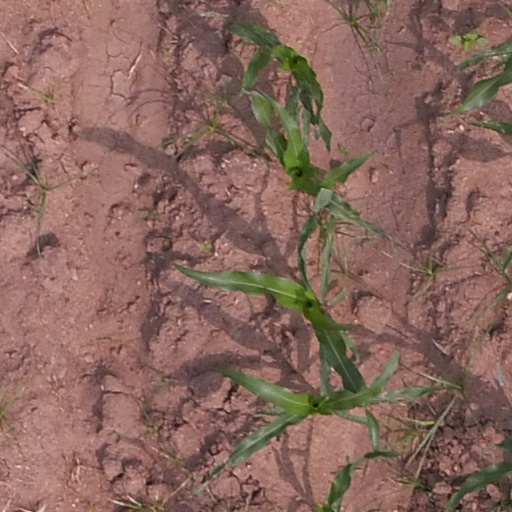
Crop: maize; corn